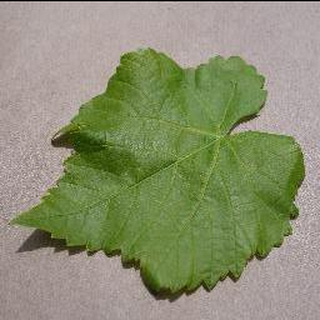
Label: healthy_grape